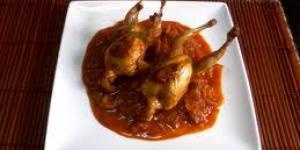
codornices encebolladas